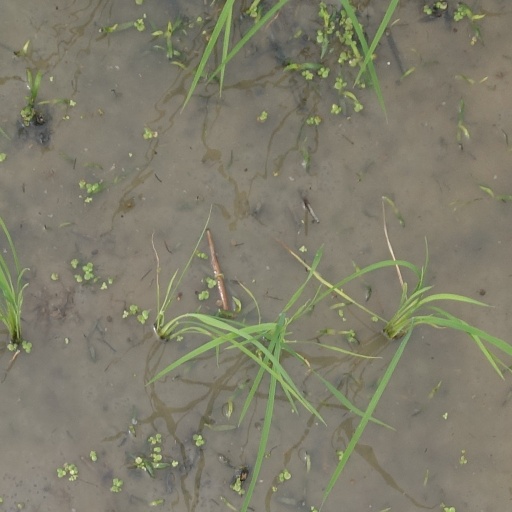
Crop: rice